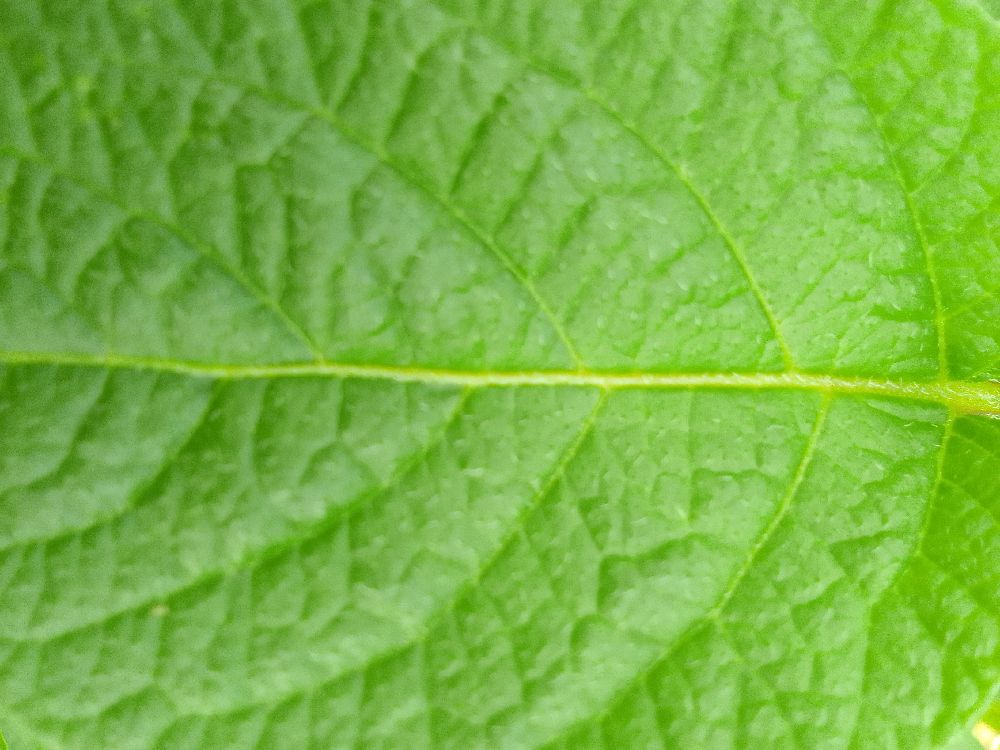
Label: Healthy